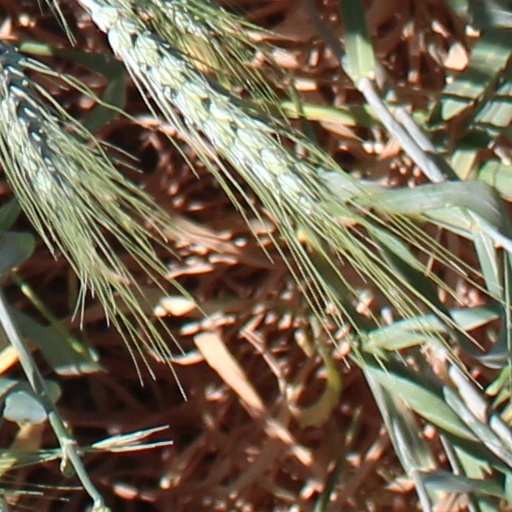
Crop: wheat